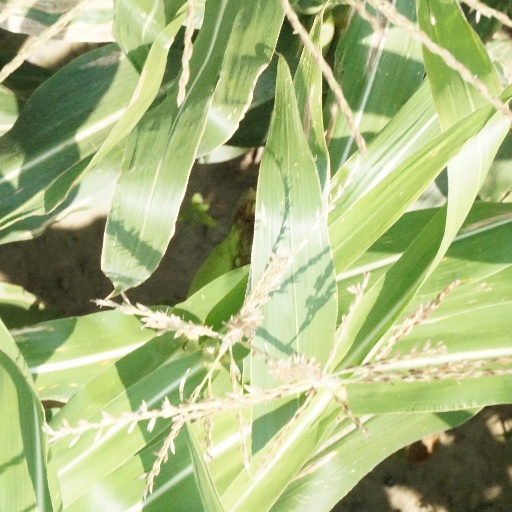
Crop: maize; corn